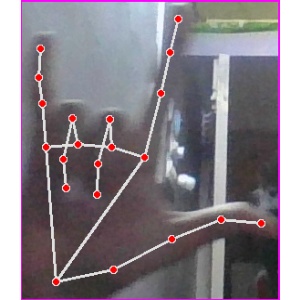
अक्षर: व